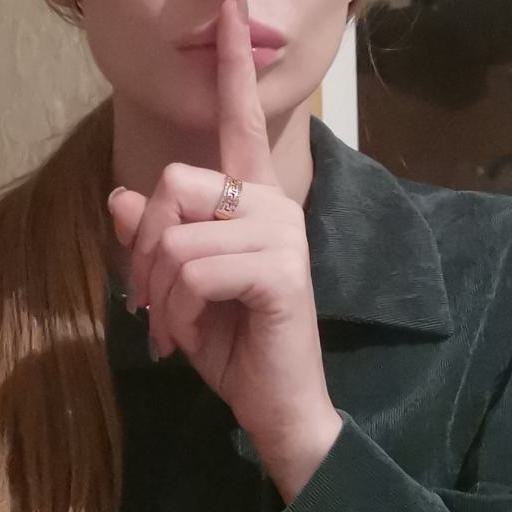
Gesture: mute